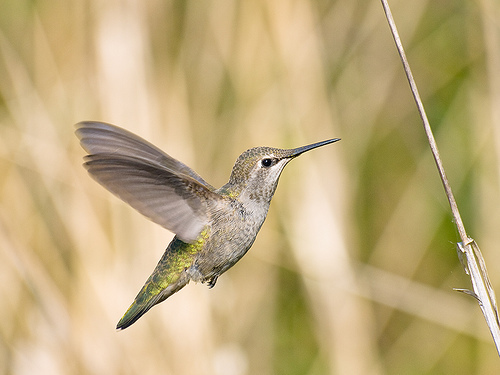
this bird has a long flat bill, has a small head compared to the rest of the body with yellow and green covering the back of the birdthe bird has a long bill and a black eyering.
a very small bird that is gray with yellow markings and a long pointed beak.
this bird has a brown crown, a white spotted breast, and a long pointed bill.
this is a small grey and white bird with a yellow back and a long and pointy black beak.
a very small bird with some yellow on its tail and spots on its head.
this bird has wings that are gray and has a long black bill
this bird has wings that are grey and has a long bill
this is a small, yellow, black and brown bird. its bill is very long compared to its body and is very skinny.
grey and green bird with long black beak is in flight.
Species: Anna Hummingbird